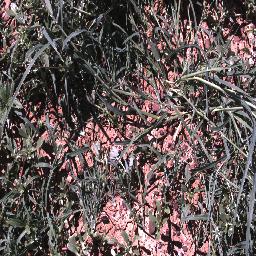
Label: negative